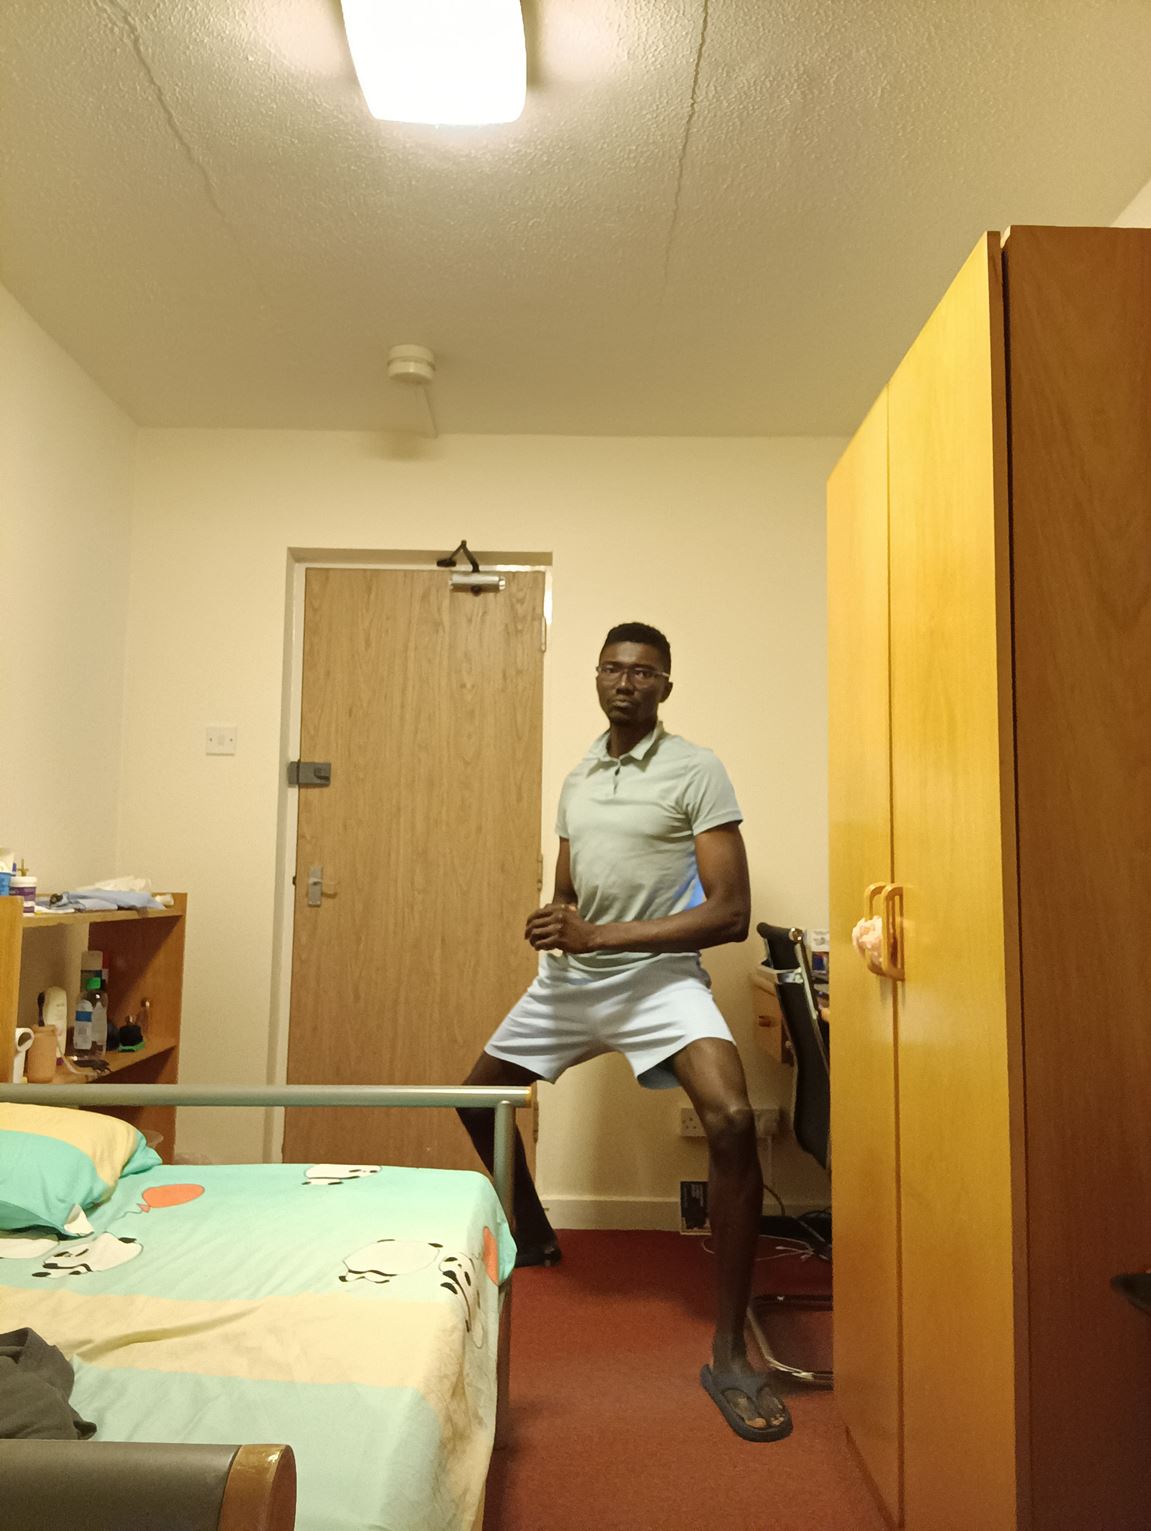
Posture: stand